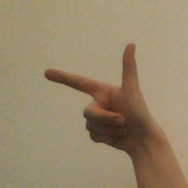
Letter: yaa